2019 United Kingdom general election

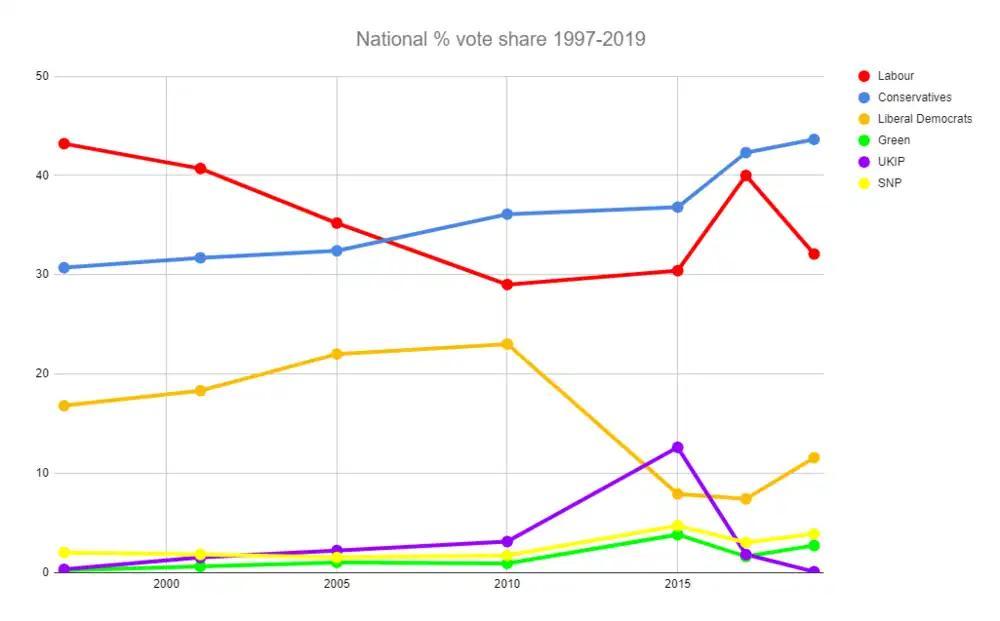
National vote share as a percentage between 1997 and 2019

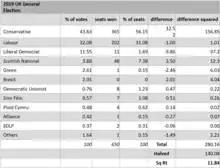
The parliamentary disproportionality in the 2019 election was 11.84 using the Gallagher Index.

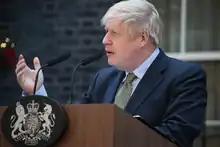
Boris Johnson making first statement outside 10 Downing Street following the election

In his victory speech, Johnson described the result as a mandate for leaving the EU and promised to do so by 31 January. The United Kingdom left the EU on 31 January 2020 but continued using EU trading rules until 23:00 on 31 December.